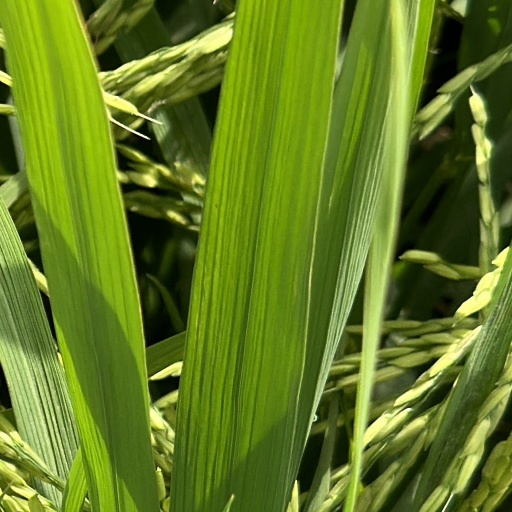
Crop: rice